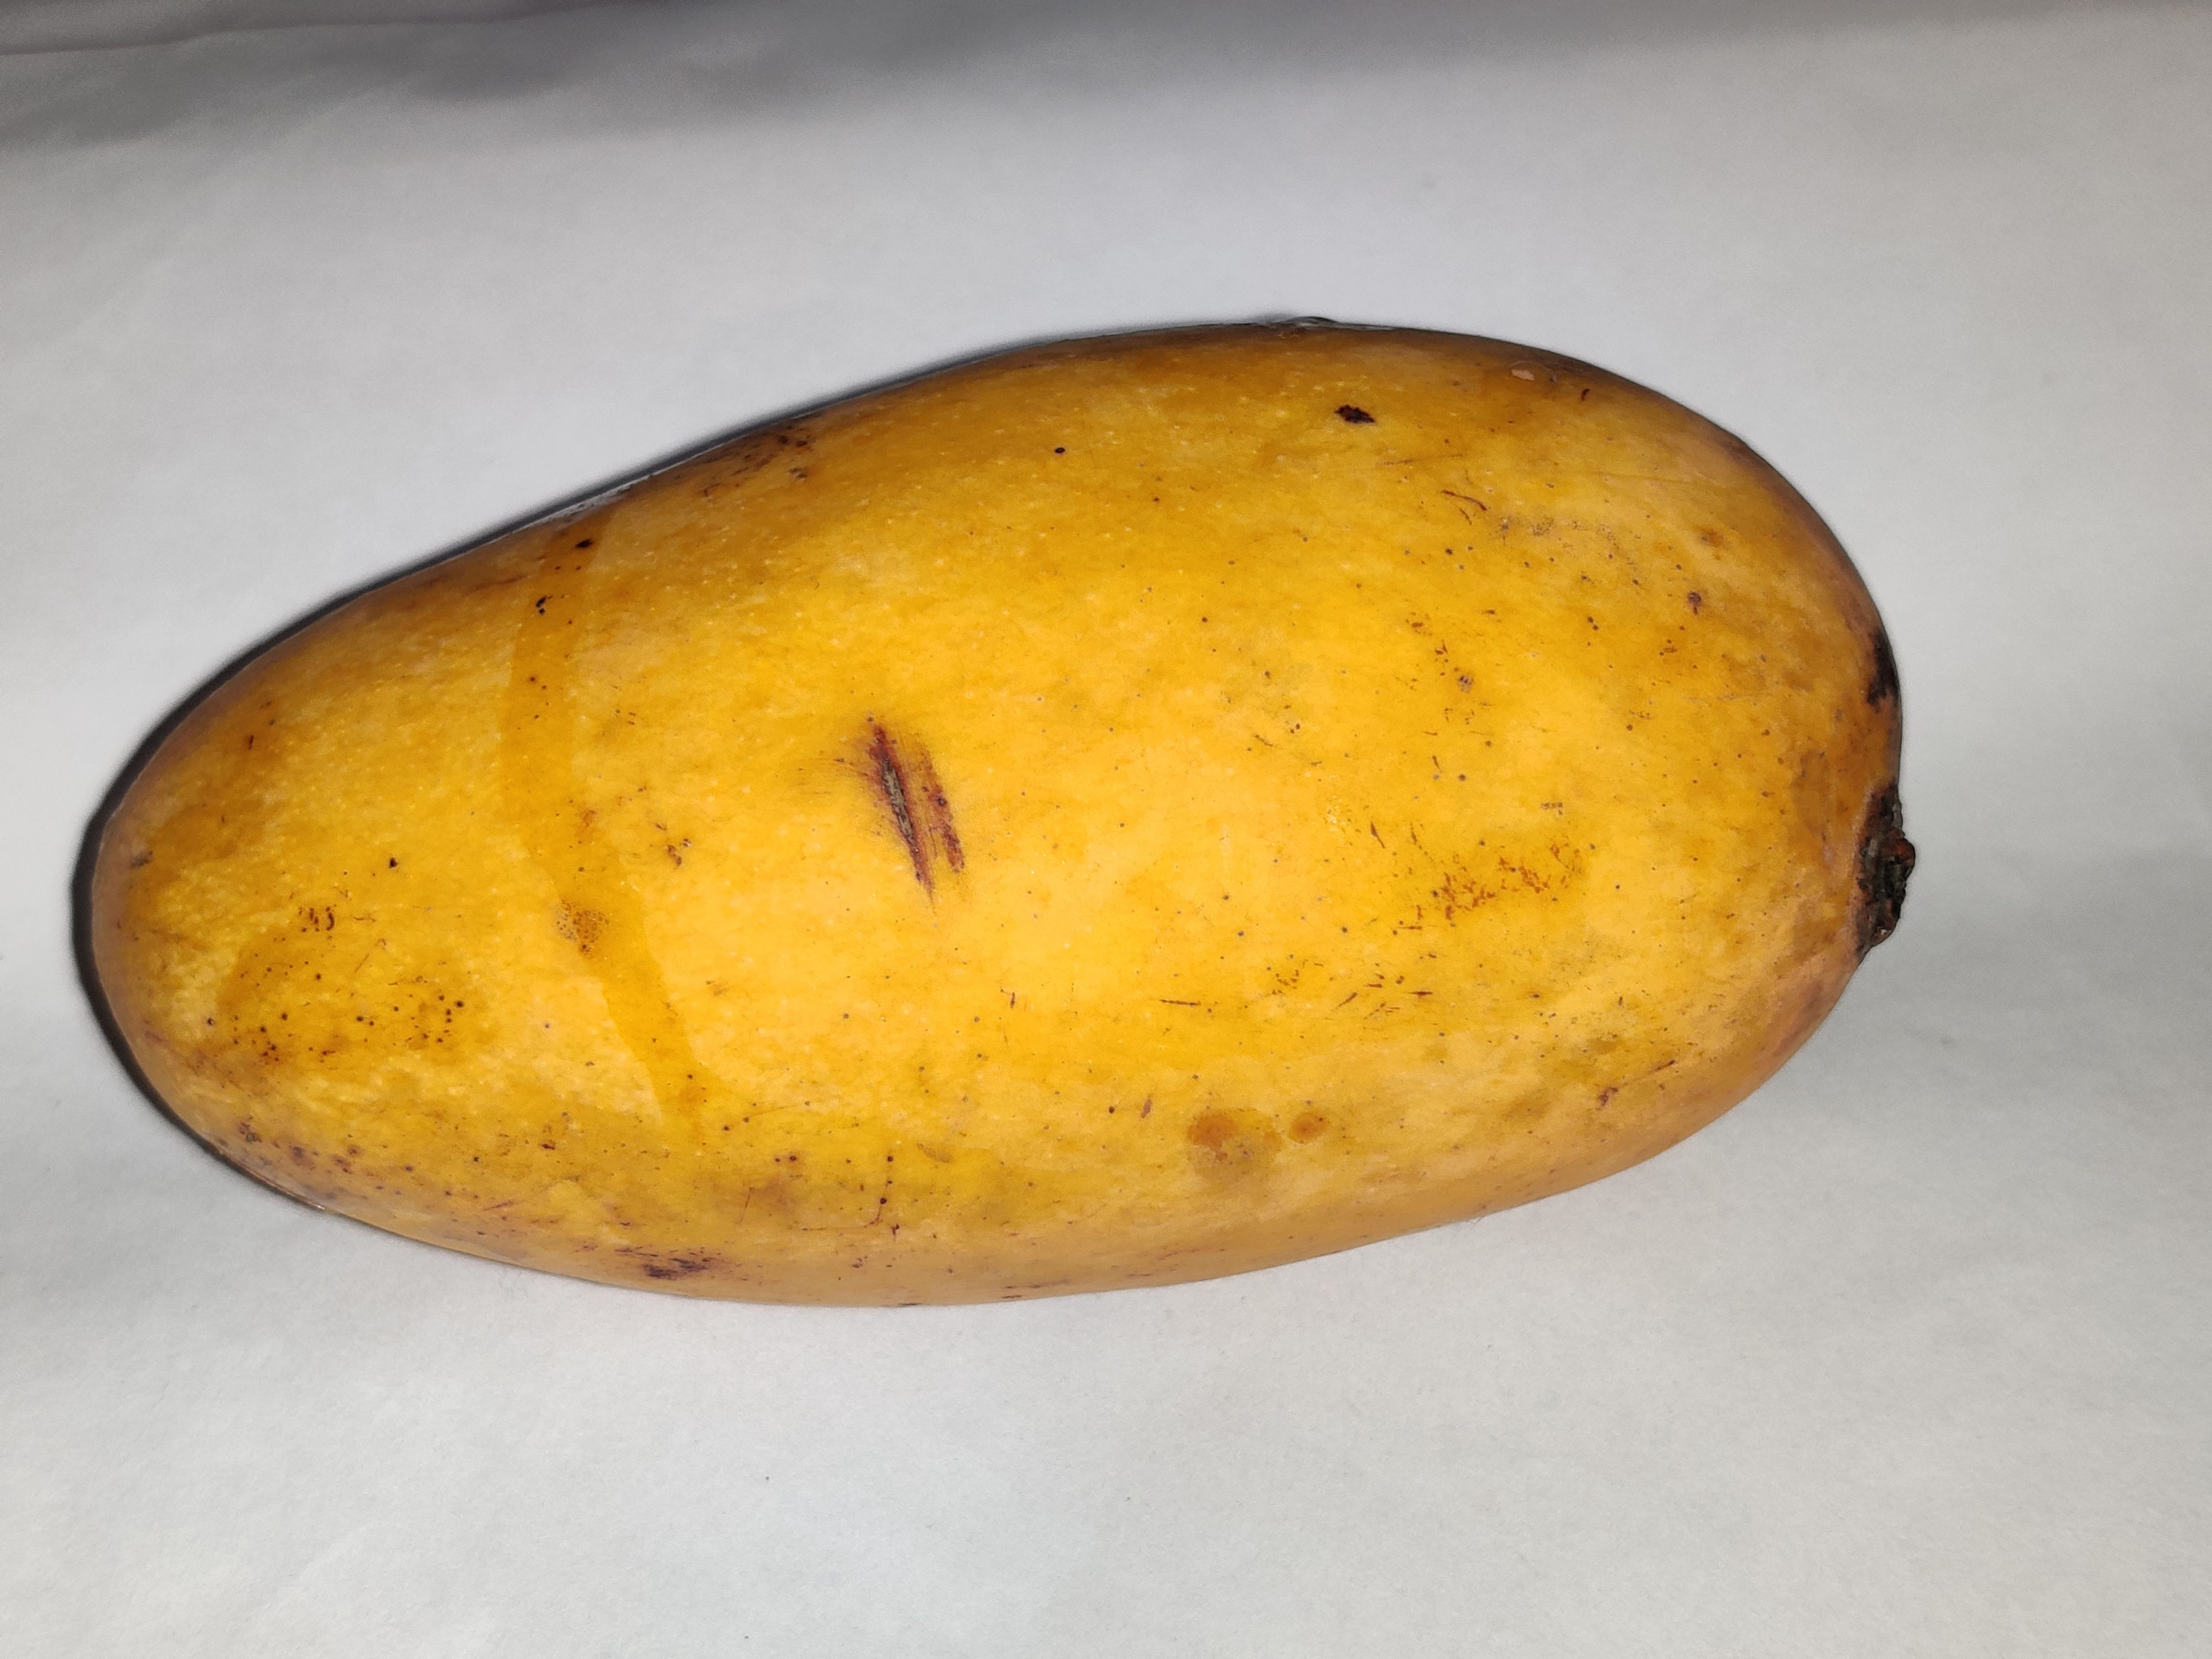
Fruit: mango
Grade: 2nd-grade